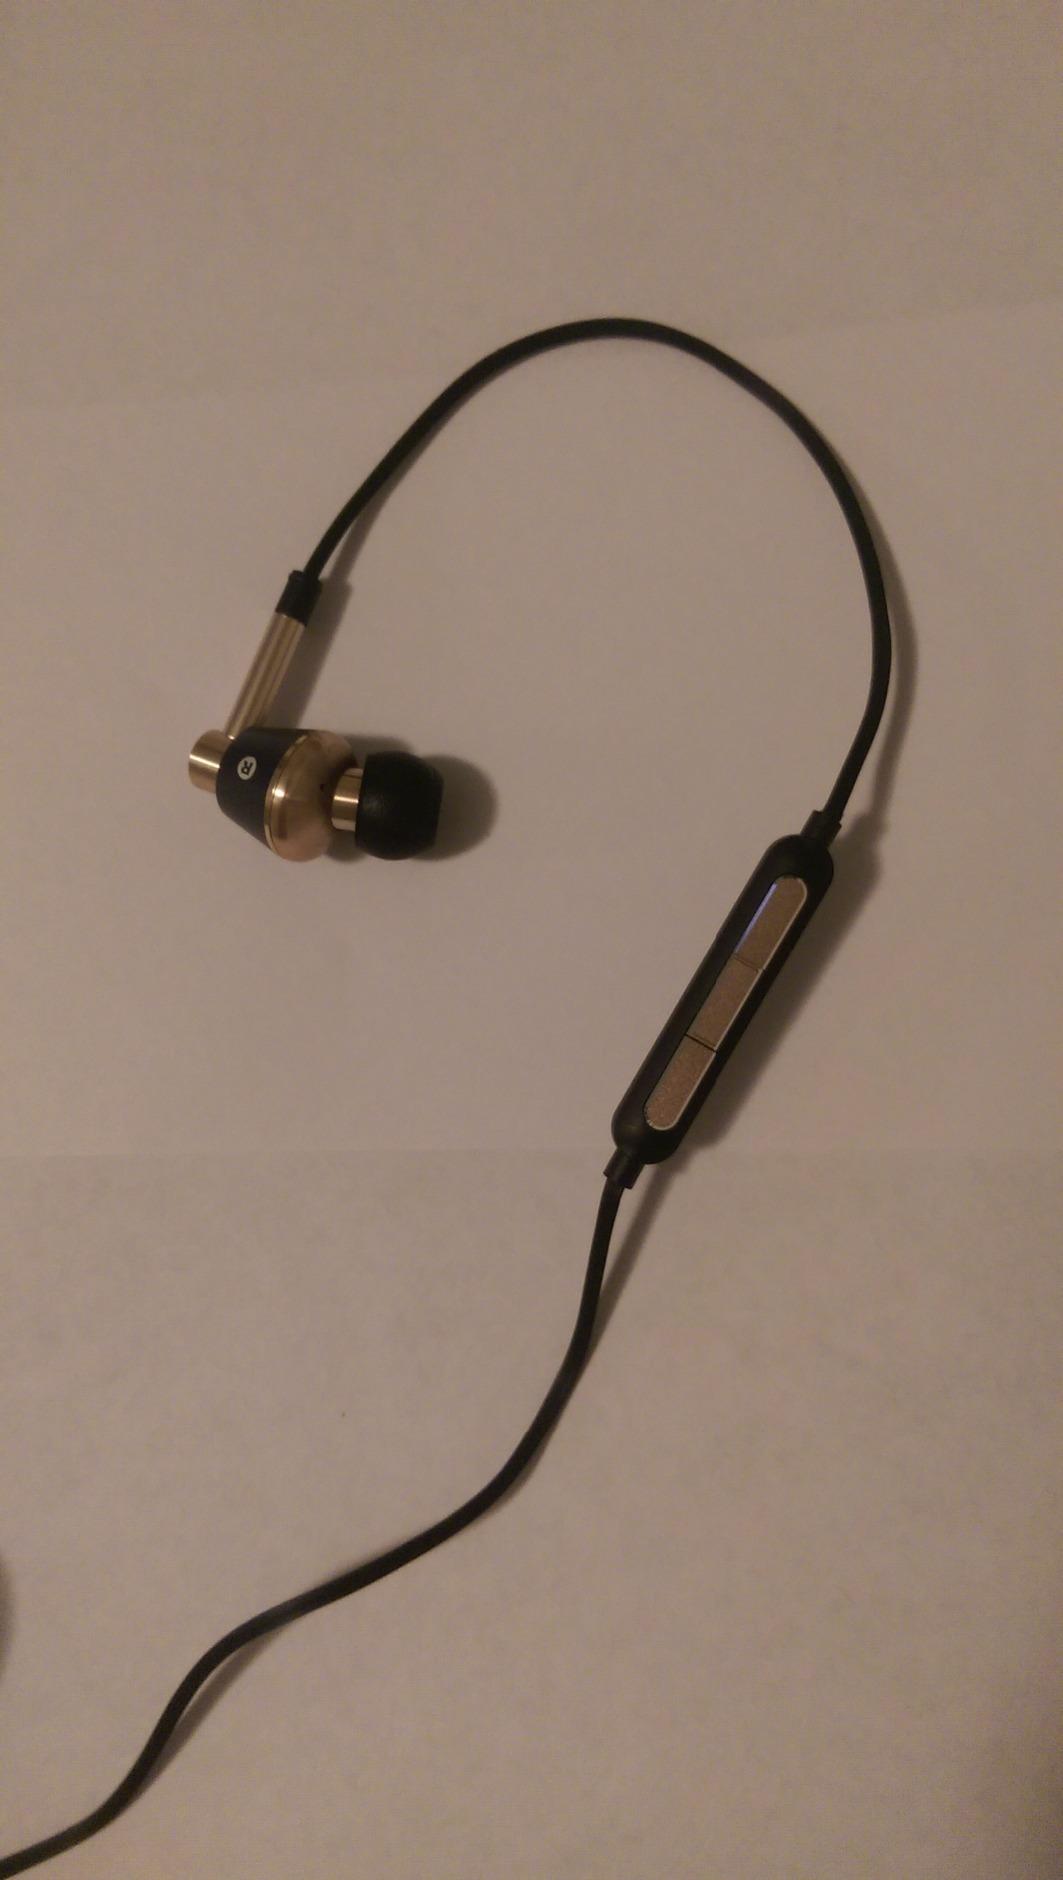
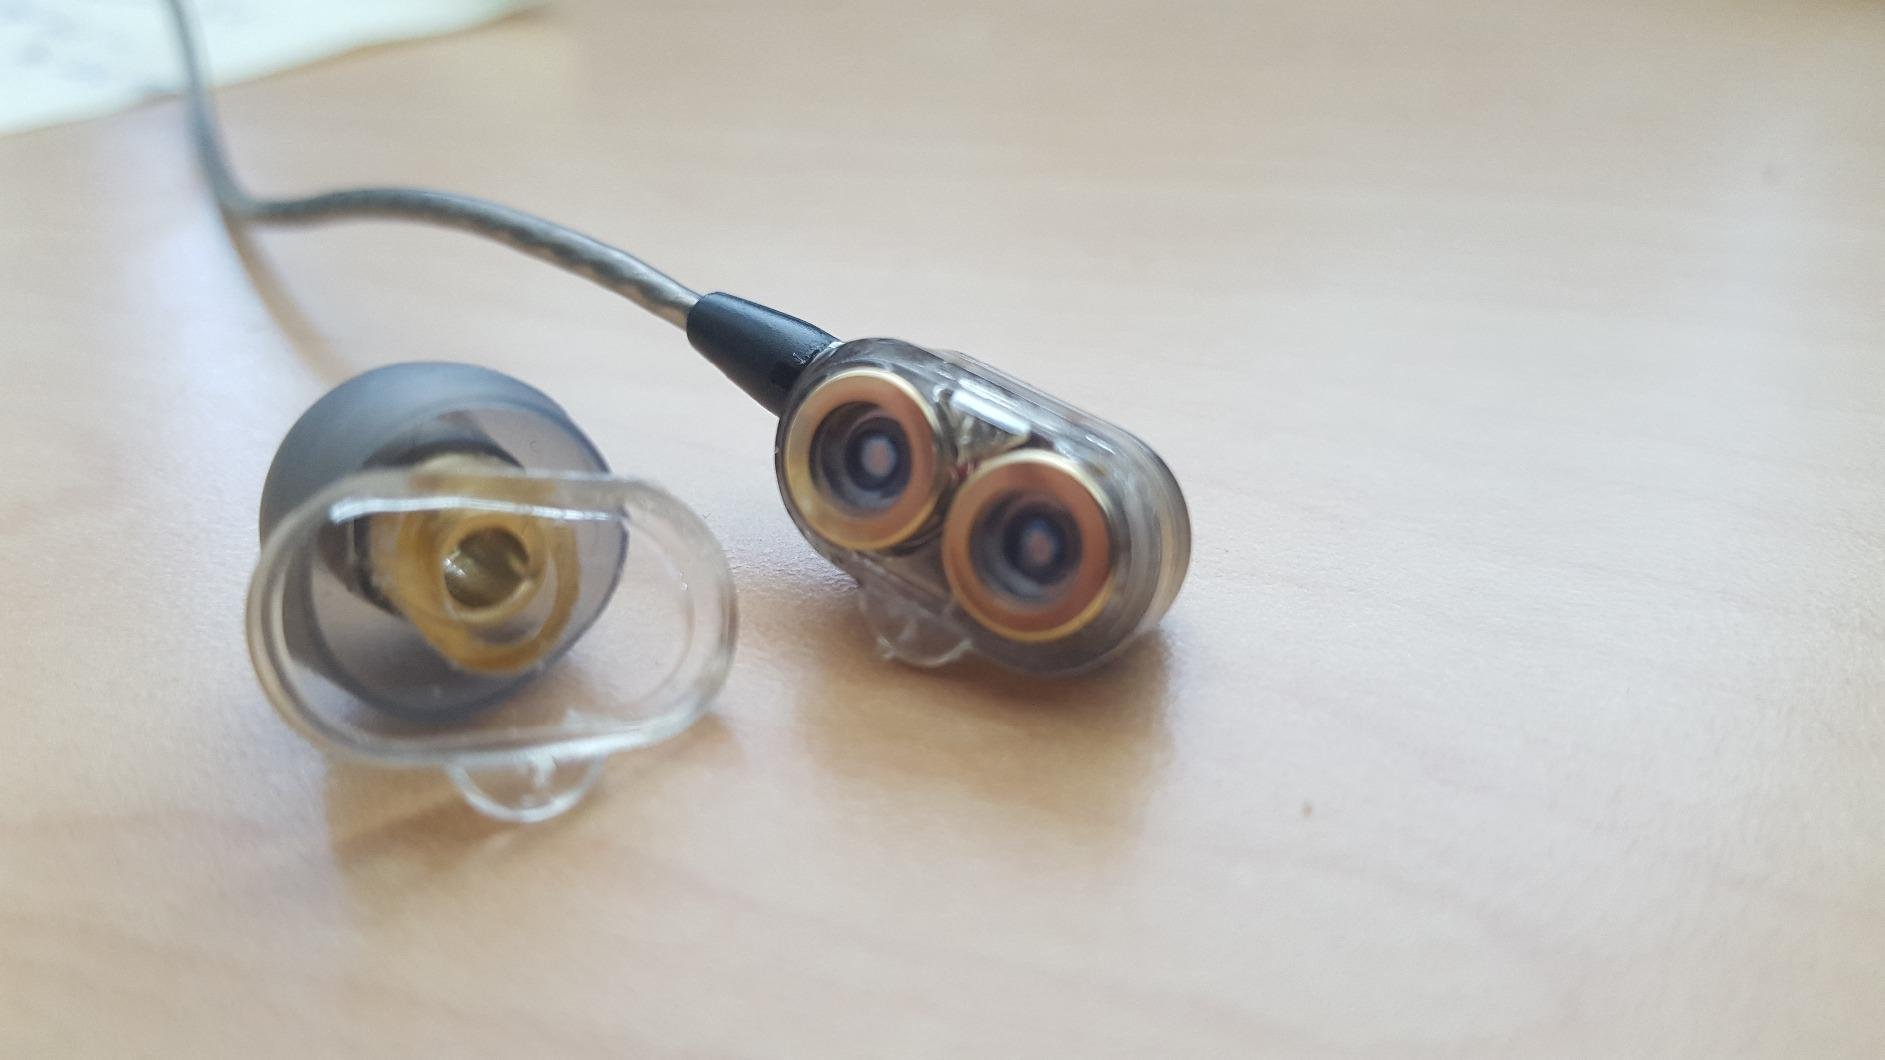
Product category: headphones
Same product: no